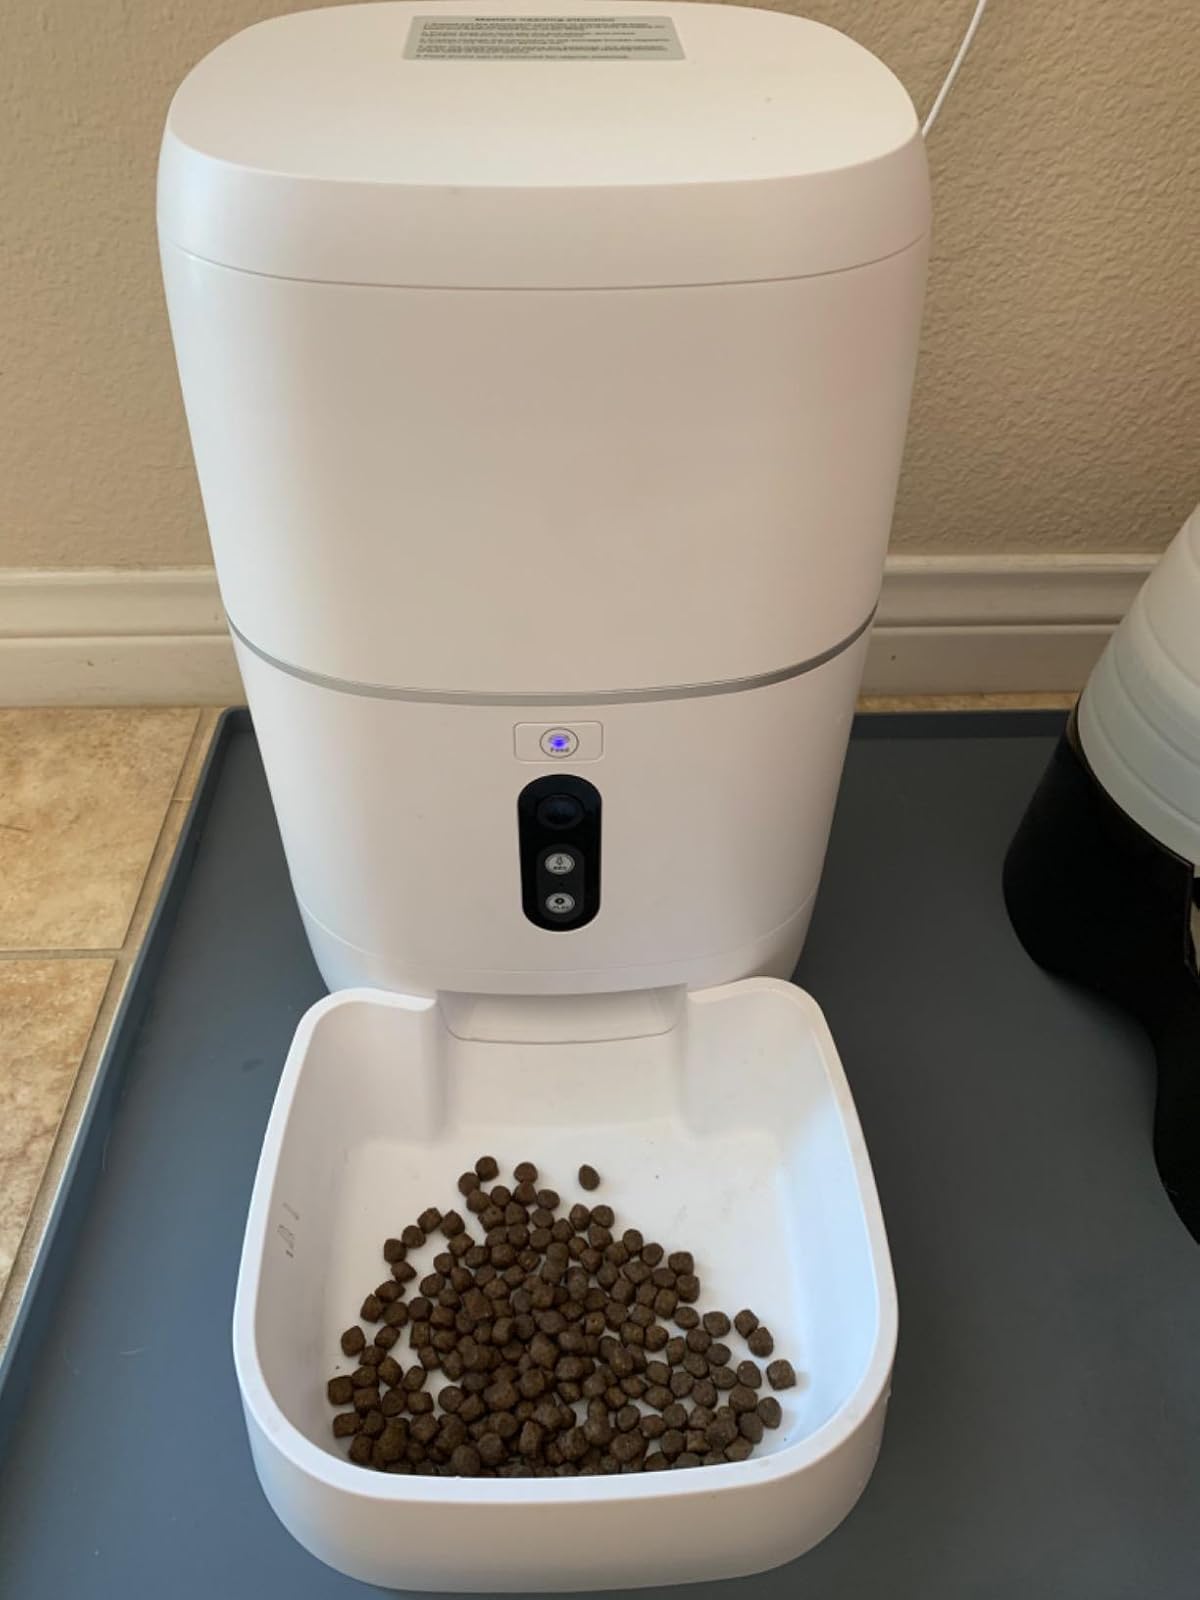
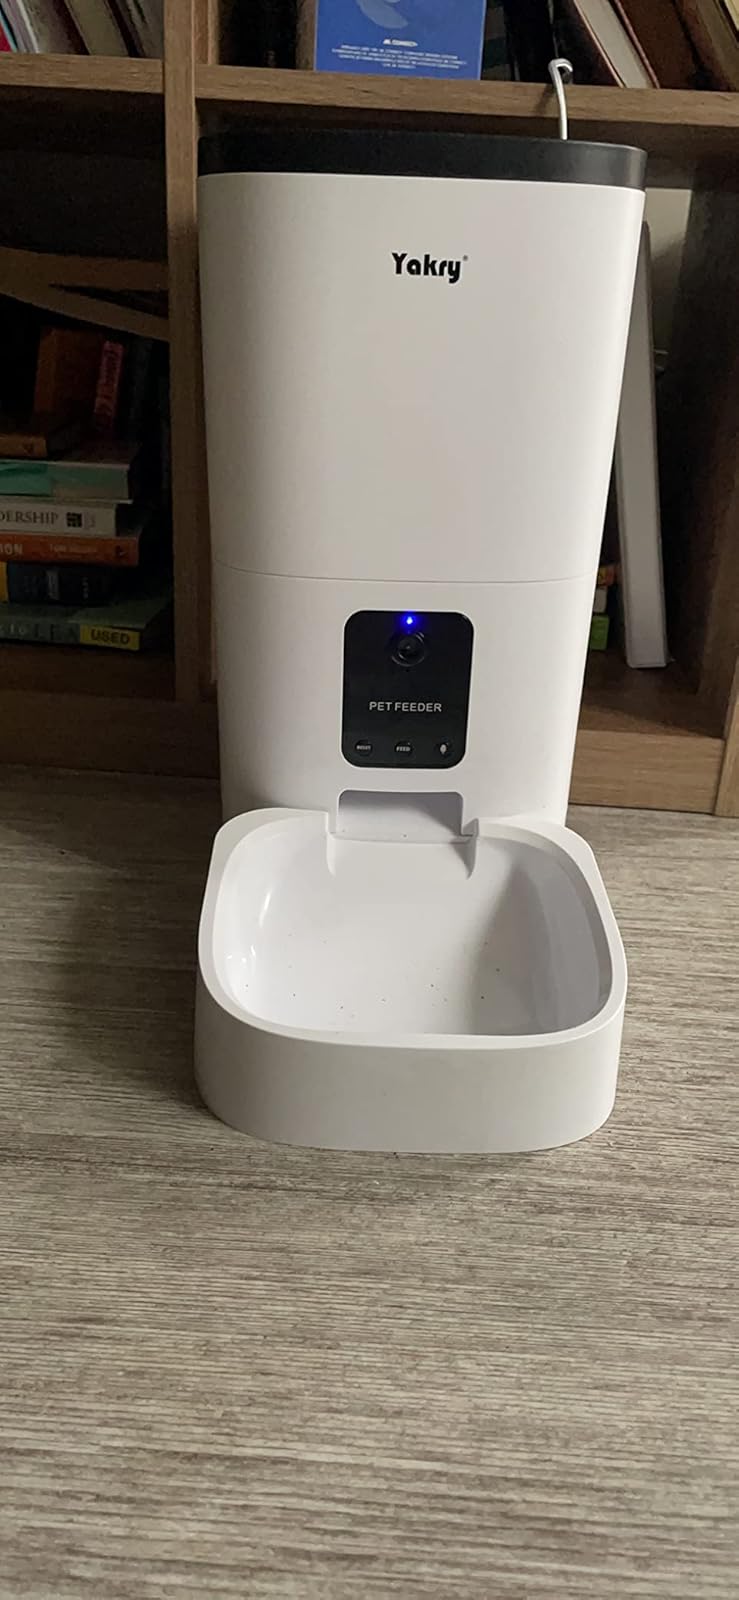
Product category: items_feeder
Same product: no